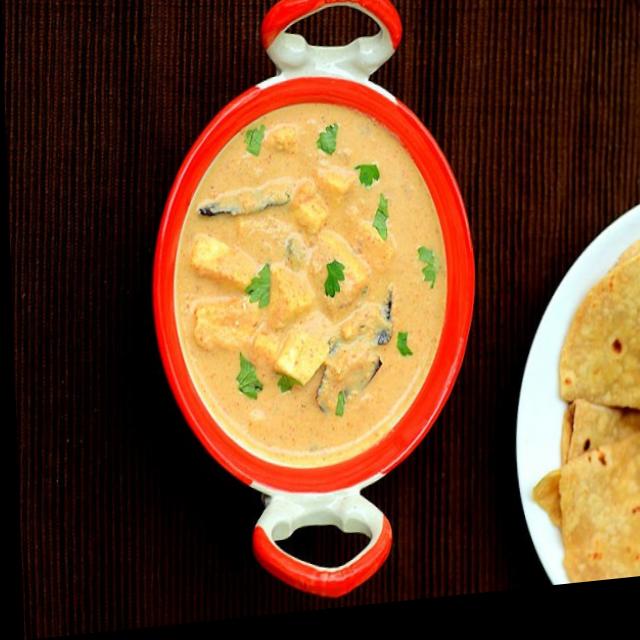
Dish: shahi_paneer